Electric Company (football)

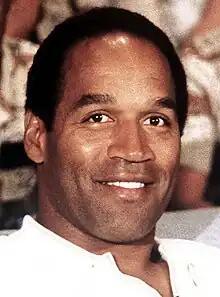
O. J. Simpson in 1990

The Electric Company was the offensive line of the Buffalo Bills during the mid-1970s that helped running back O. J. Simpson establish numerous National Football League (NFL) all-time records and earn numerous statistical The nickname is sometimes more loosely used to refer to the "Electric Company Offense" for the Bills offensive unit or the "Electric Company Buffalo Bills" for the teams of this era.